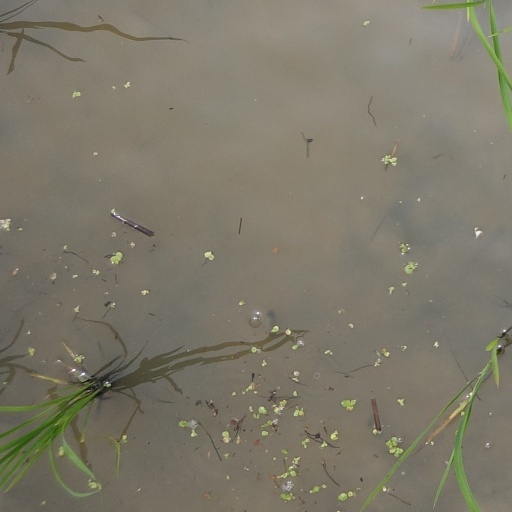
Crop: rice